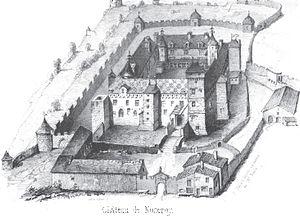
Gravure représentant le château de Nozeroyt
La Serpentine est une rivière française du département Jura de la région Bourgogne-Franche-Comté et un affluent droit de Ain, c'est-à-dire un sous-affluent du Rhône.
Cet article recense les monuments historiques du département du Jura, en France.
Nozeroy est une commune française située dans le département du Jura, en région Bourgogne-Franche-Comté. Elle fait partie de la communauté de communes Champagnole Nozeroy Jura.
Le château de Nozeroy ou palais de Nozeroy est un ancien luxueux palais en ruine du XVᵉ siècle, surnommé à l'époque la « perle du Jura », construit sur un château fort du XIIIᵉ siècle à Nozeroy. Les ruines sont inscrites aux monuments historiques depuis le 15 juillet 1927.